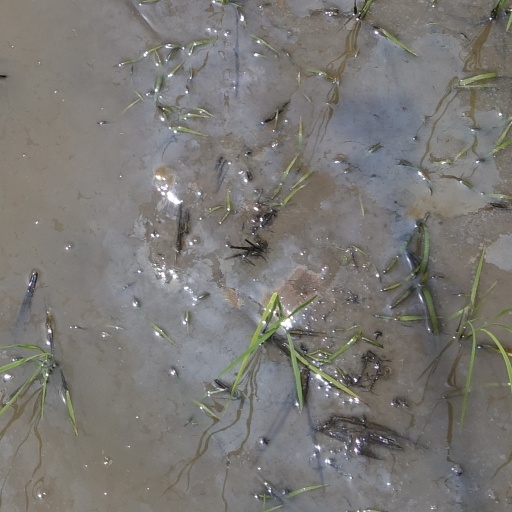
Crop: rice